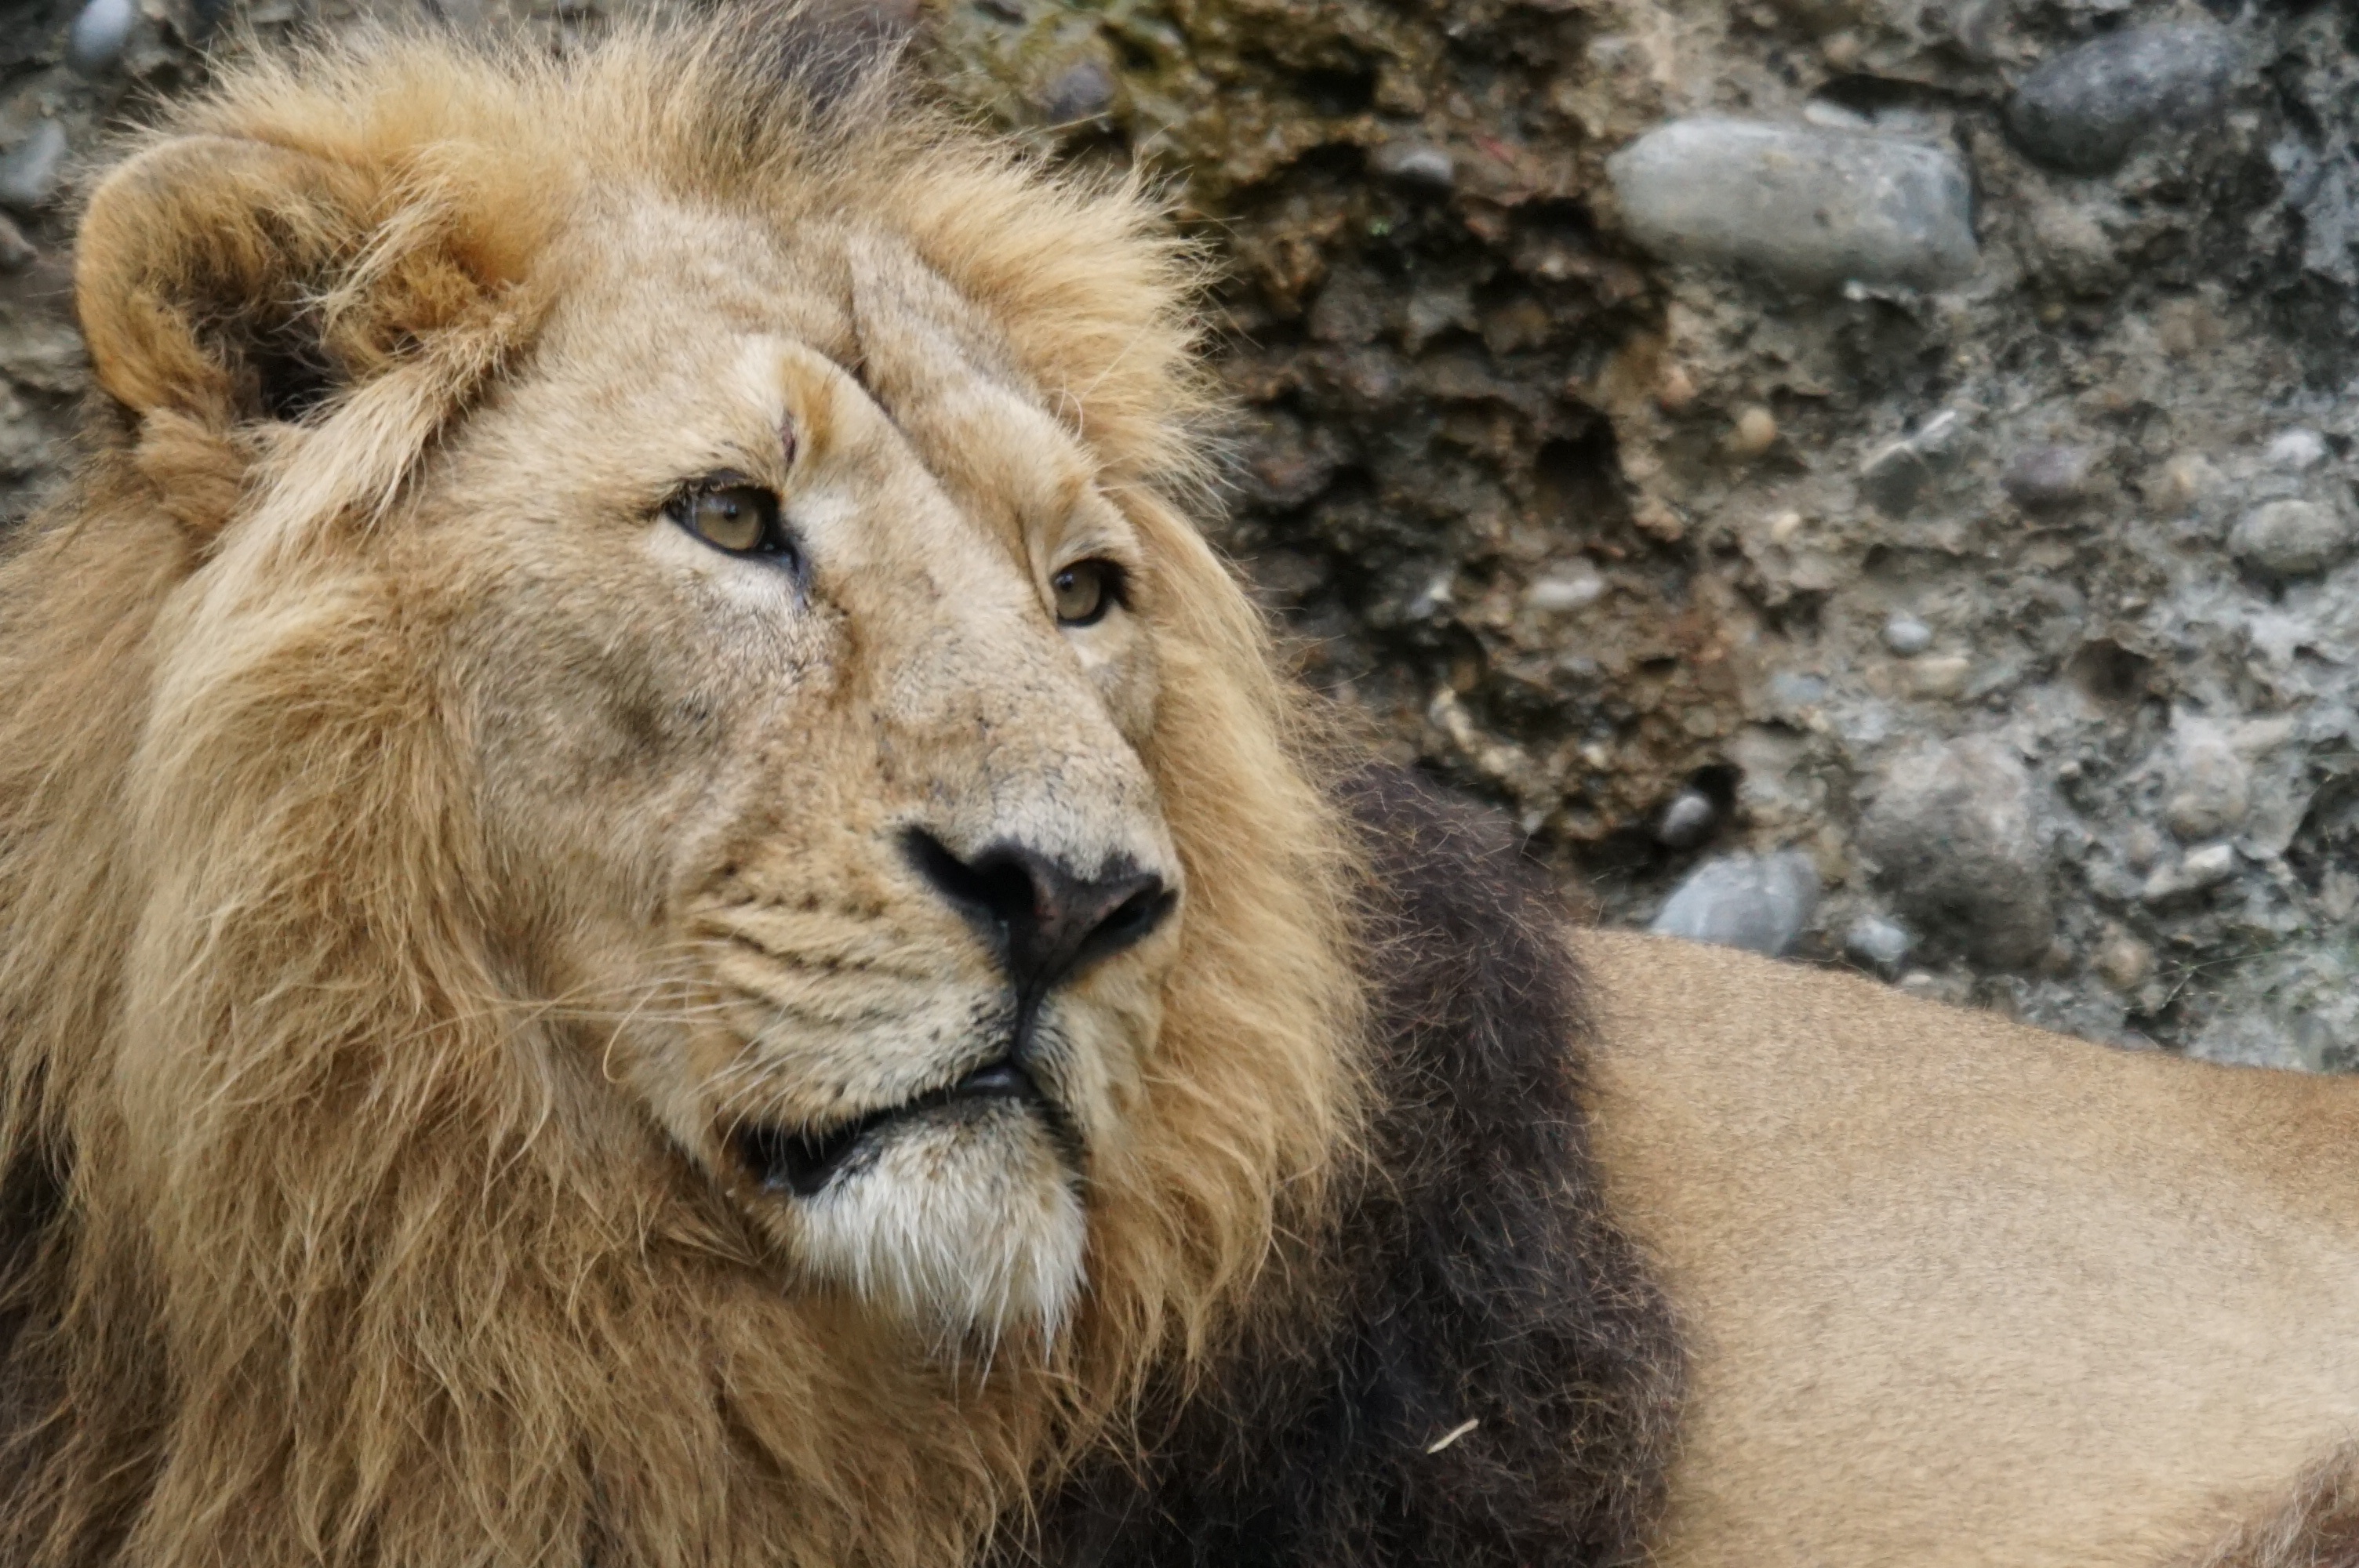
adventure, male, wildlife, zoo, cat, mammal, mane, predator, fauna, lion, vertebrate, safari, big cats, indian lion, cat like mammal, dog breed group, masai lion